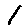
Label: 1